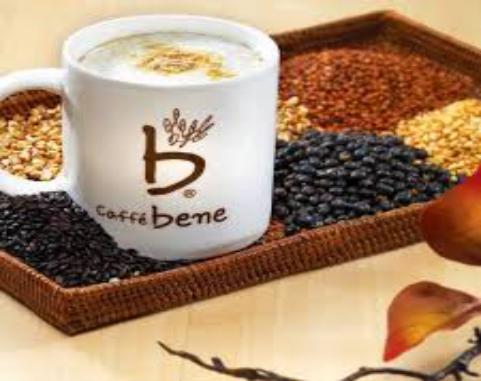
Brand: Caffe Bene
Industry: Food